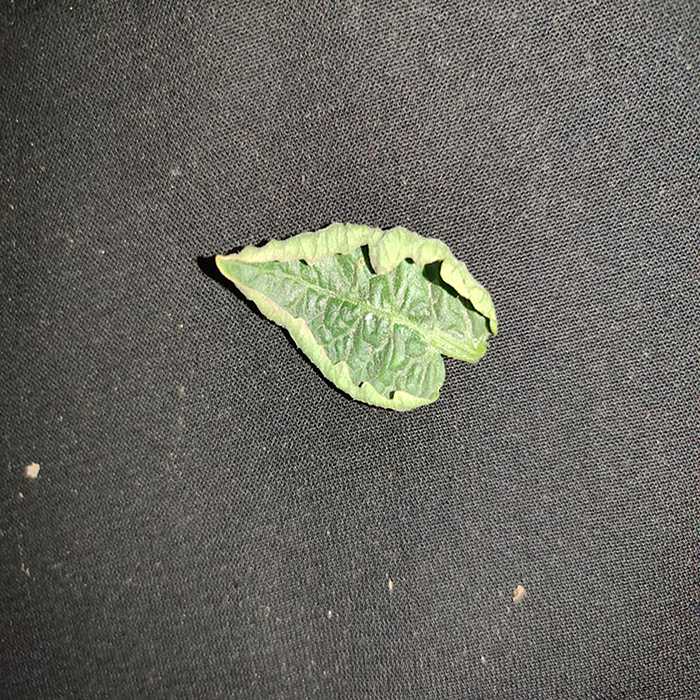
Plant: Tomato
Label: Tomato leaf curl virus